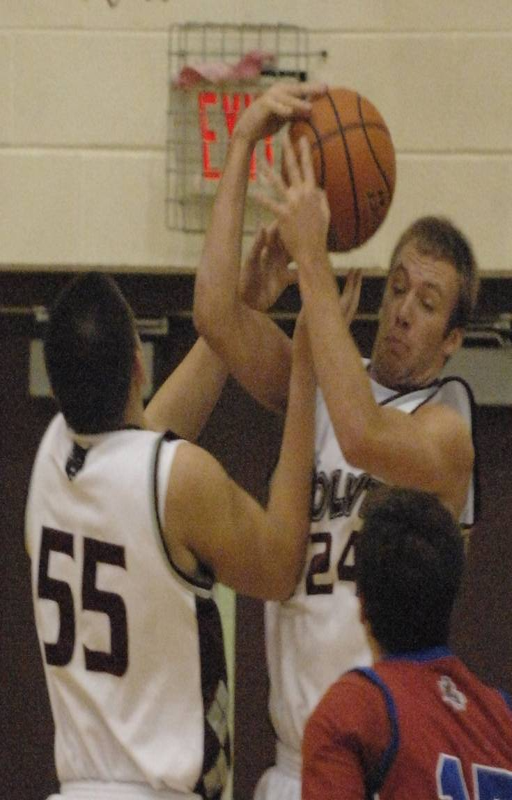
images vs. boys basketball game .